2009 Singapore Grand Prix

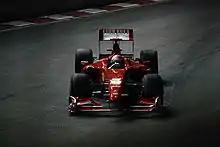
Giancarlo Fisichella struggled in practice, and qualified in 18th place.

The first session of the weekend ended as the previous race finished with the two Brawns on top, Rubens Barrichello in front of Jenson Button. Renault's Romain Grosjean caused the session to be stopped after losing control of the car at the same corner that Nelson Piquet Jr. crashed out during the race at last year's event. Adrian Sutil and Heikki Kovalainen were the others who had on track incidents. Fernando Alonso split the two Red Bull's in fourth, Mark Webber finished the session in third and Sebastian Vettel in fifth. Giancarlo Fisichella continued to struggle as he finished the session P17, around 1.6s behind teammate Kimi Räikkönen.